Daniel Nannskog

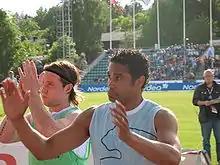
Nannskog and fellow striker Veigar Páll Gunnarsson applauding the fans after a match against Vålerenga in June 2006.

Nannskogs debut in the Norwegian top division was successful. They finished fifth, just outside an UEFA Cup spot. Nannskog was crowned top scorer with his 19 goals, one goal ahead of team-mate Veigar Páll Gunnarsson. Nannskog and Stabæk continued their progress, and for a second time in a row, he managed to score 19 goals, but this time finishing behind Brann's Thorstein Helstad, who scored 22. However, Stabæk did better in the league, finishing second behind Brann. They were in front half way, but did not have the edge in the second part of the season.